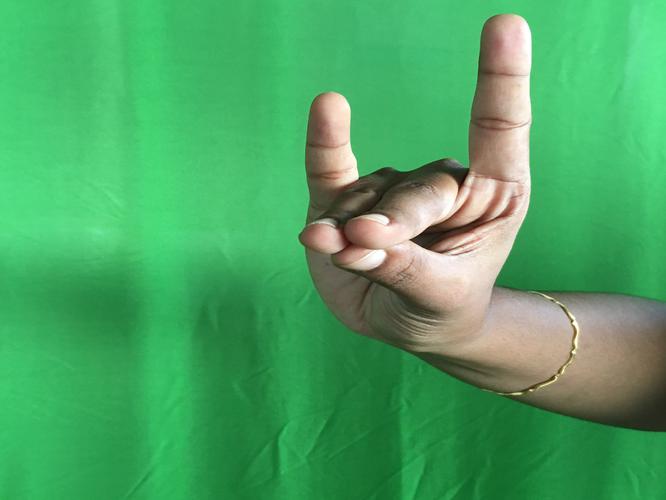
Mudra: Simhamukham
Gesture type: single_hand